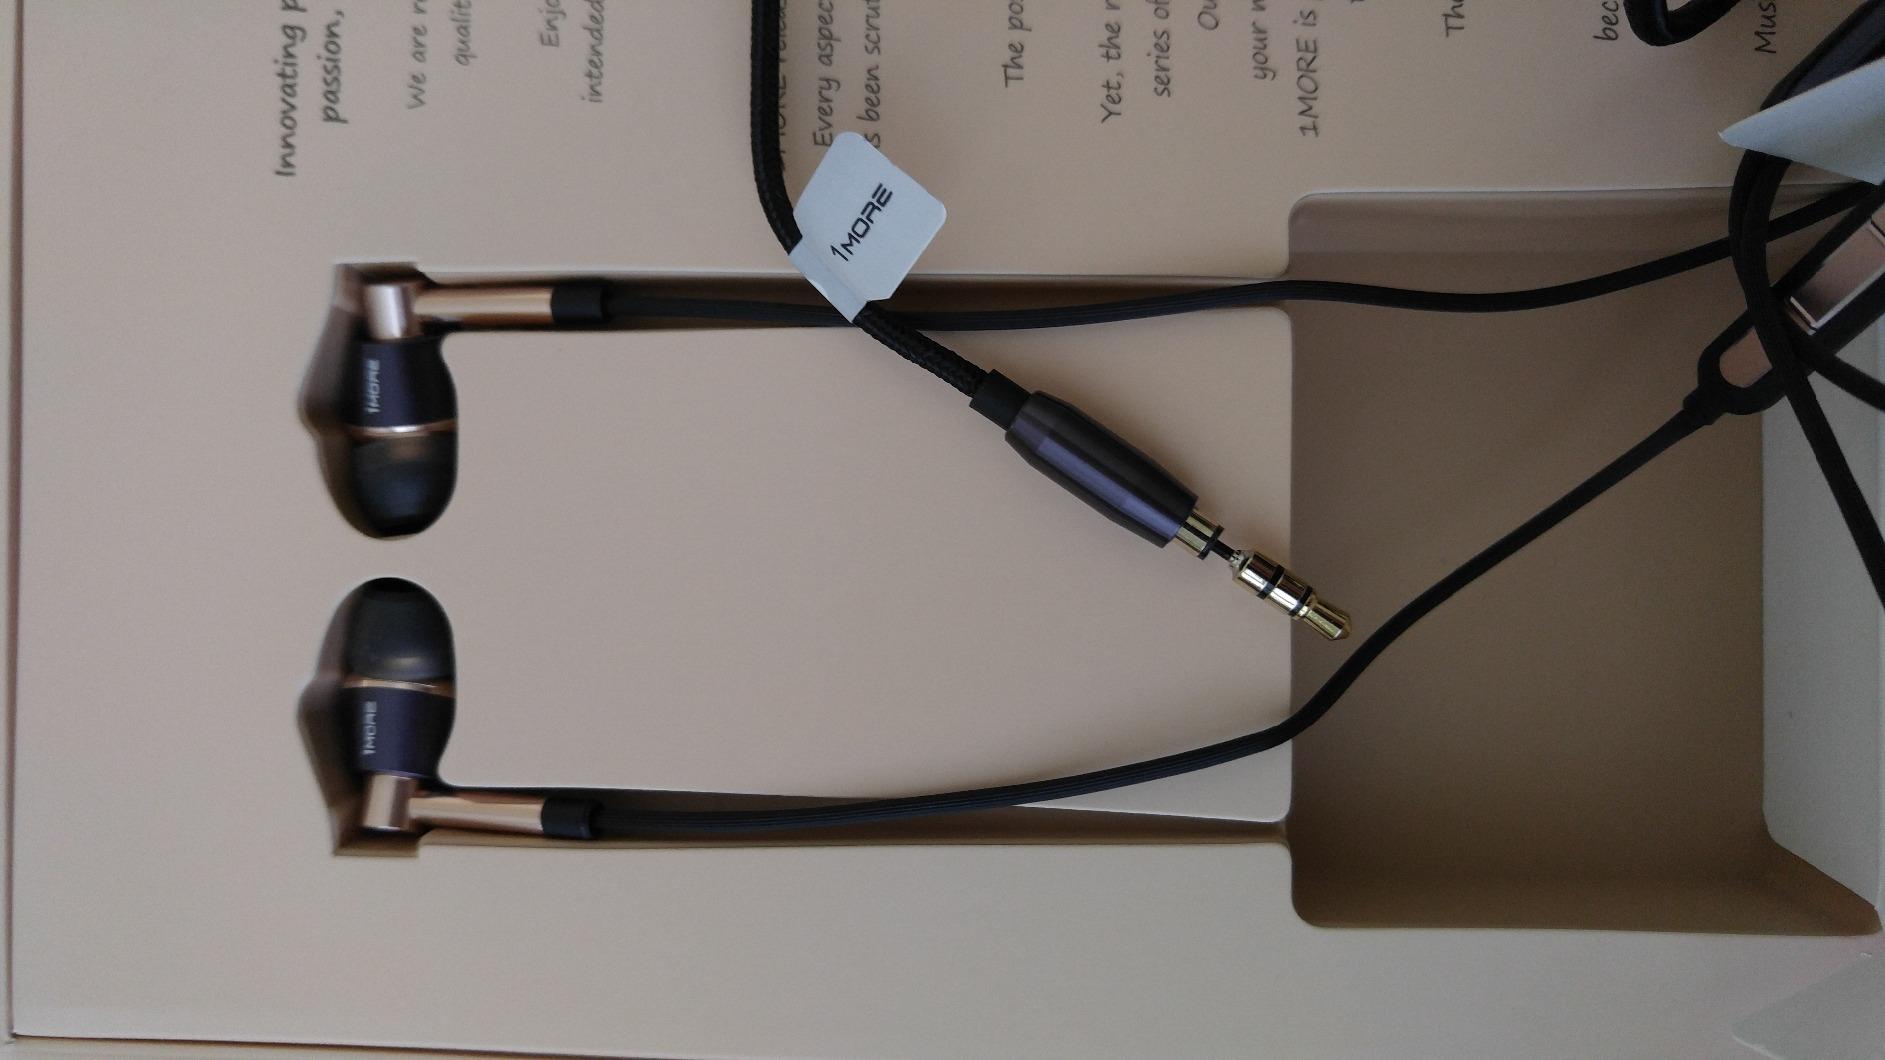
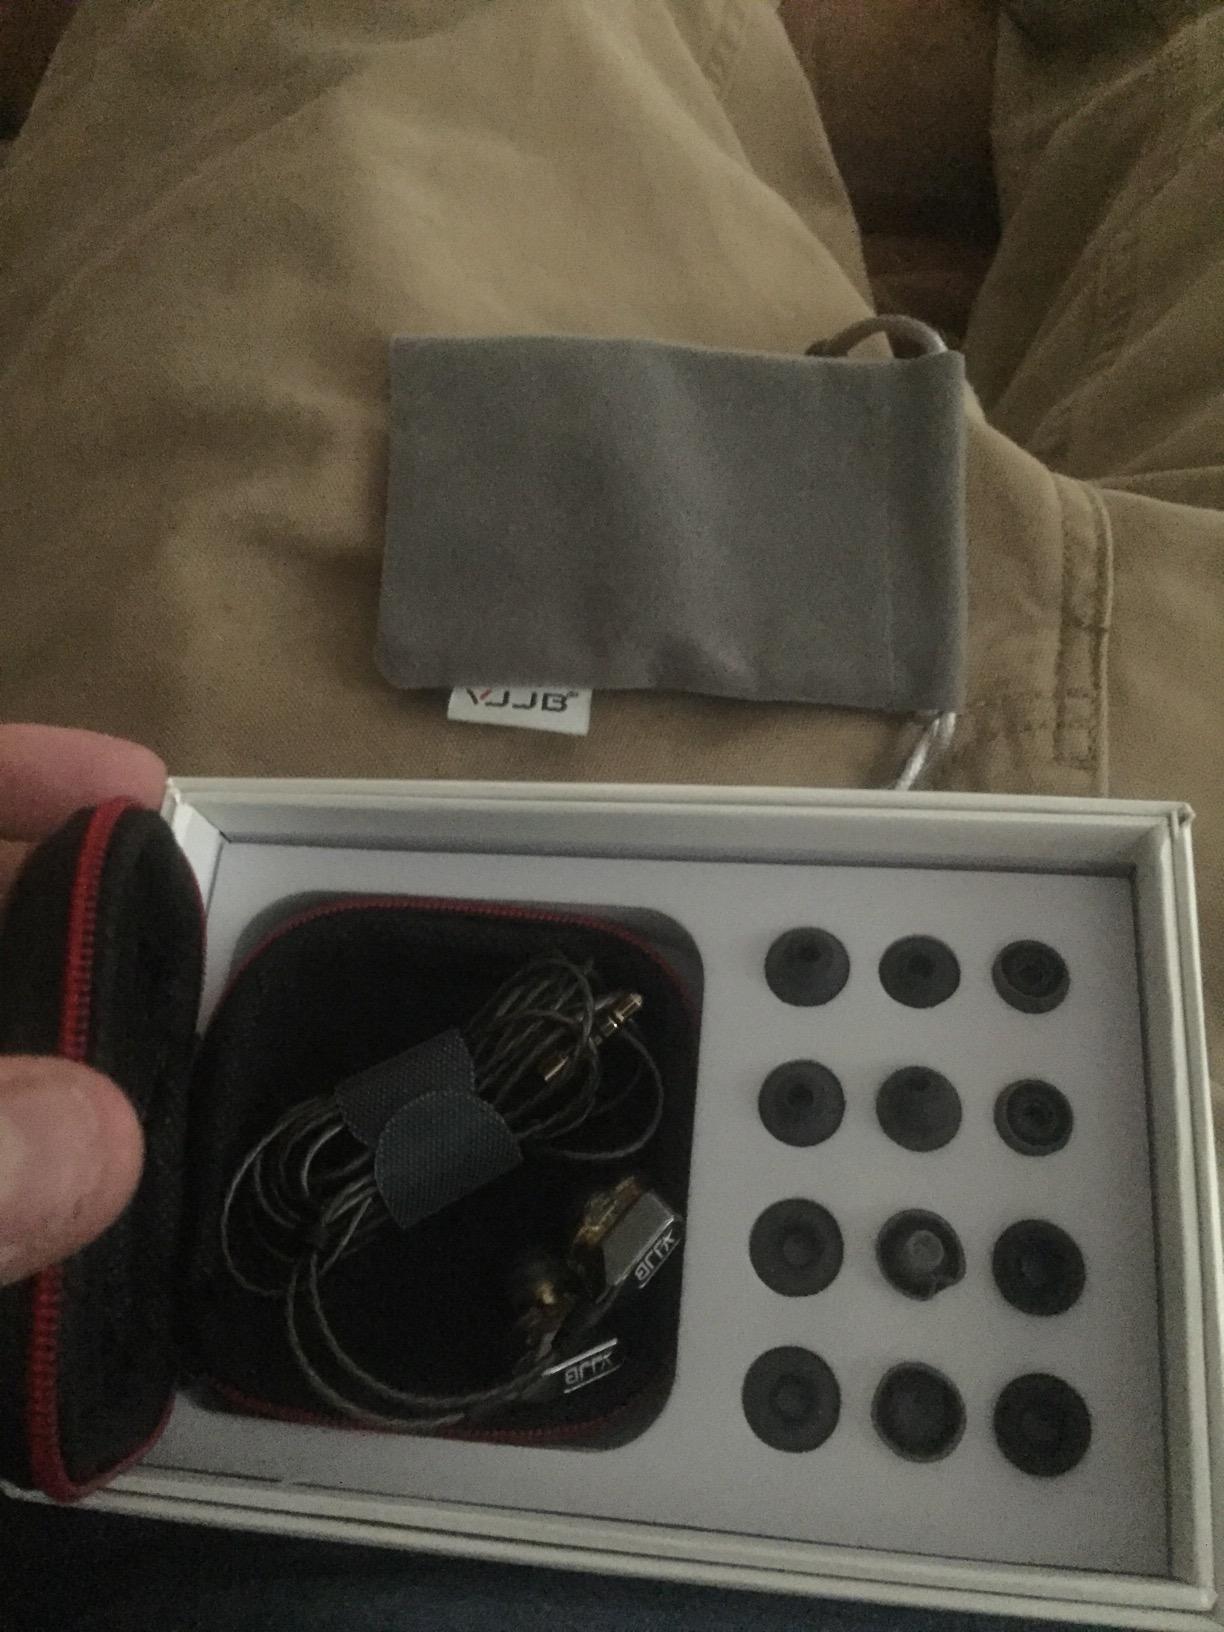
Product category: headphones
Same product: no